Territorial claims in the Arctic

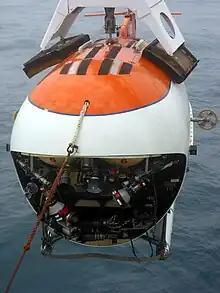
MIR submersible

On August 2, 2007, a Russian expedition called Arktika 2007, composed of six explorers led by Artur Chilingarov, employing MIR submersibles, for the first time in history descended to the seabed at the North Pole. There they planted a Russian flag and took water and soil samples for analysis, continuing a mission to provide additional evidence related to the Russian extended continental shelf claim including the mineral riches of the Arctic. This was part of the ongoing 2007 Russian North Pole expedition within the program of the 2007–2008 International Polar Year.